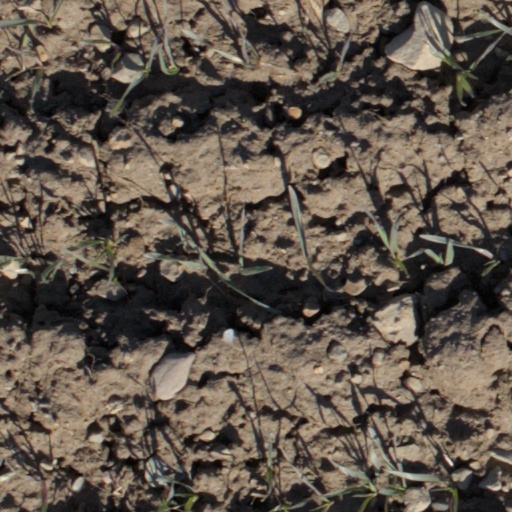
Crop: wheat